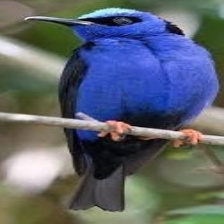
Species: RED LEGGED HONEYCREEPER
Scientific name: CYANERPES CYANEUS